Chang Kuo-chou

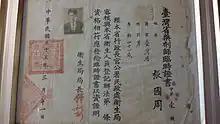
First post-war pharmacist license issued by Taiwan

At a time when illiteracy and poverty were common, Chang convinced JiaYi (嘉義), the village elder to subsidize his education in Japan. In 1930, Chang graduated from Japan’s Tokyo University of Pharmacy and Life Sciences and returned to Taiwan to be the country’s first pharmacist. Over the next few years he used compounding techniques and revolutionized medicine by creating a set of powdered formulas that incorporated elements of both western and eastern medicine. His products are still popular today. Stomachin is Taiwan’s number one selling powdered medicine. His book, Essentials of Pharmacopia 藥典輯要 is still available today.